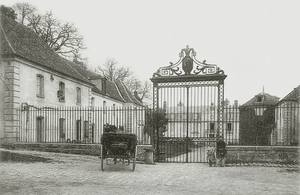
Château du Rancy à Bonneuil-sur-Marne en France
Le château du Rancy est situé dans la commune de Bonneuil-sur-Marne dans le département du Val-de-Marne en France.
Jean-Baptiste Antoine Marcelin Marbot, plus couramment appelé Marcellin Marbot, baron de Marbot, né le 18 août 1782 à Altillac et mort le 16 novembre 1854 à Paris, est un militaire français du XIXᵉ siècle. Il est issu d'une ancienne famille de noblesse militaire du Quercy qui donnera en moins de cinquante ans trois généraux à la France. Il fait sa carrière dans les états-majors de l'armée française sous le Premier Empire, devenant lieutenant général sous la monarchie de Juillet. Ses Mémoires constituent un remarquable témoignage sur l'épopée napoléonienne.